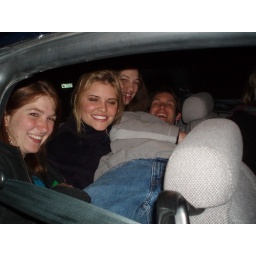
We fit 6 people in my 4 seat car